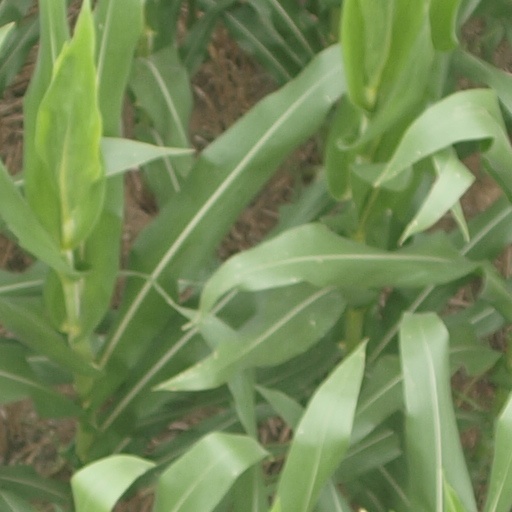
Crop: maize; corn